George Walker (attorney)

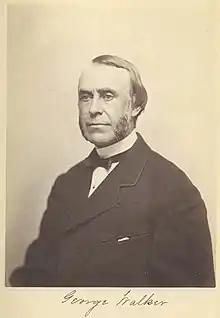
Massachusetts State Representative George Walker, 1868

George Walker (1 April 1824 – 15 January 1888) was an attorney and state congressman from Massachusetts, a banker, corporate executive, political adviser, prominent advocate for bimetallism and U.S. Consul-General in Paris.